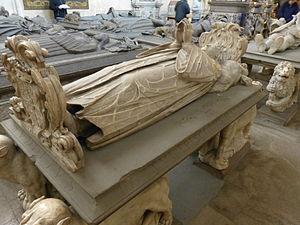
Rodolphe de Brunswick-Wolfenbüttel prince de la maison de Brunswick-Wolfenbüttel et sous le nom de Rodolphe III. Administrateur luthérien de l'évêché de Halberstadt.